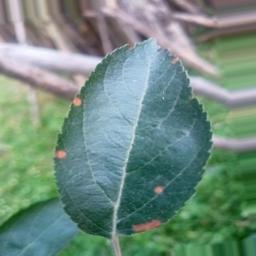
Label: Alternaria